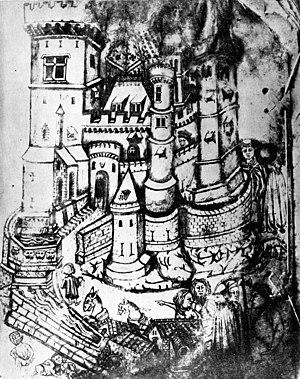
Représentation de la porte est de Lectoure, dite porte Matabiau, porte Boucouère, porte des Jacobins, XIVe siècle, archives municipales de Lectoure.
Lectoure est aujourd'hui une petite commune du Gers. Occupée depuis l'époque préhistorique, oppidum aquitain, cité gallo-romaine, ancienne capitale des comtes d'Armagnac, elle a une histoire particulièrement riche. C'est aussi, compte tenu de sa taille, l'une des communes de France qui ont fait l'objet d'un grand nombre de publications, en particulier par la Société archéologique du Gers et ses présidents successifs, Maurice Bordes et Georges Courtès, et par des ouvrages de synthèse publiés par les historiens locaux.